Joseph Forer

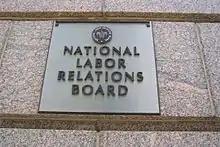
Plaque outside 1099 14th Street NW in Washington, D.C., the NLRB HW (2013), whete Forer worked in the 1930s

After graduating from law school, Forer joined the United States Treasury.